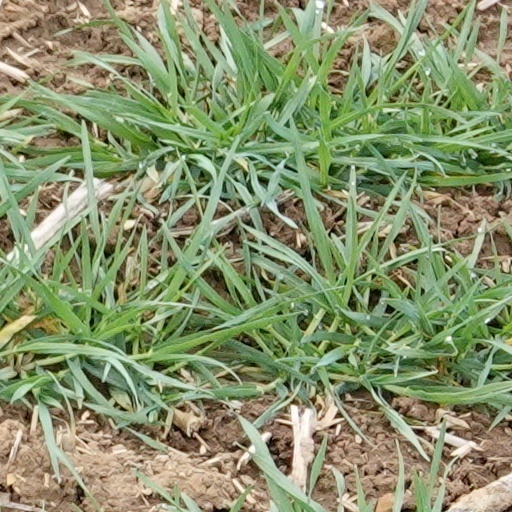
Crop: wheat